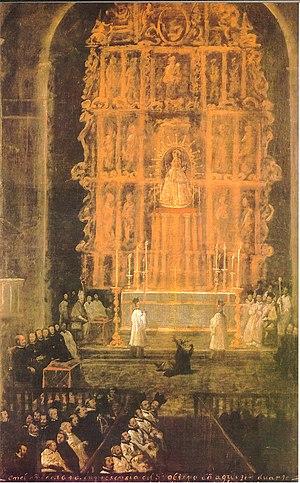
Les cabildos étaient des corps administratifs coloniaux chargés de diriger les municipalités à l'époque de l’Empire espagnol. Mis en place tant aux Philippines que dans toute l’Amérique, ils avaient été conçus en adaptant aux besoins nouveaux les anciennes mairies médiévales espagnoles, lesquelles se nommaient parfois également cabildos, par analogie avec les assemblées de chanoines des églises cathédrales ou collégiales. La dénomination complète par laquelle on avait coutume de désigner chacun d’eux était « Muy Ilustre Cabildo, Justicia y Regimiento de... ». Le cabildo espagnol ne procédait pas de Rome, mais fut une émanation de l’individualisme germanique.